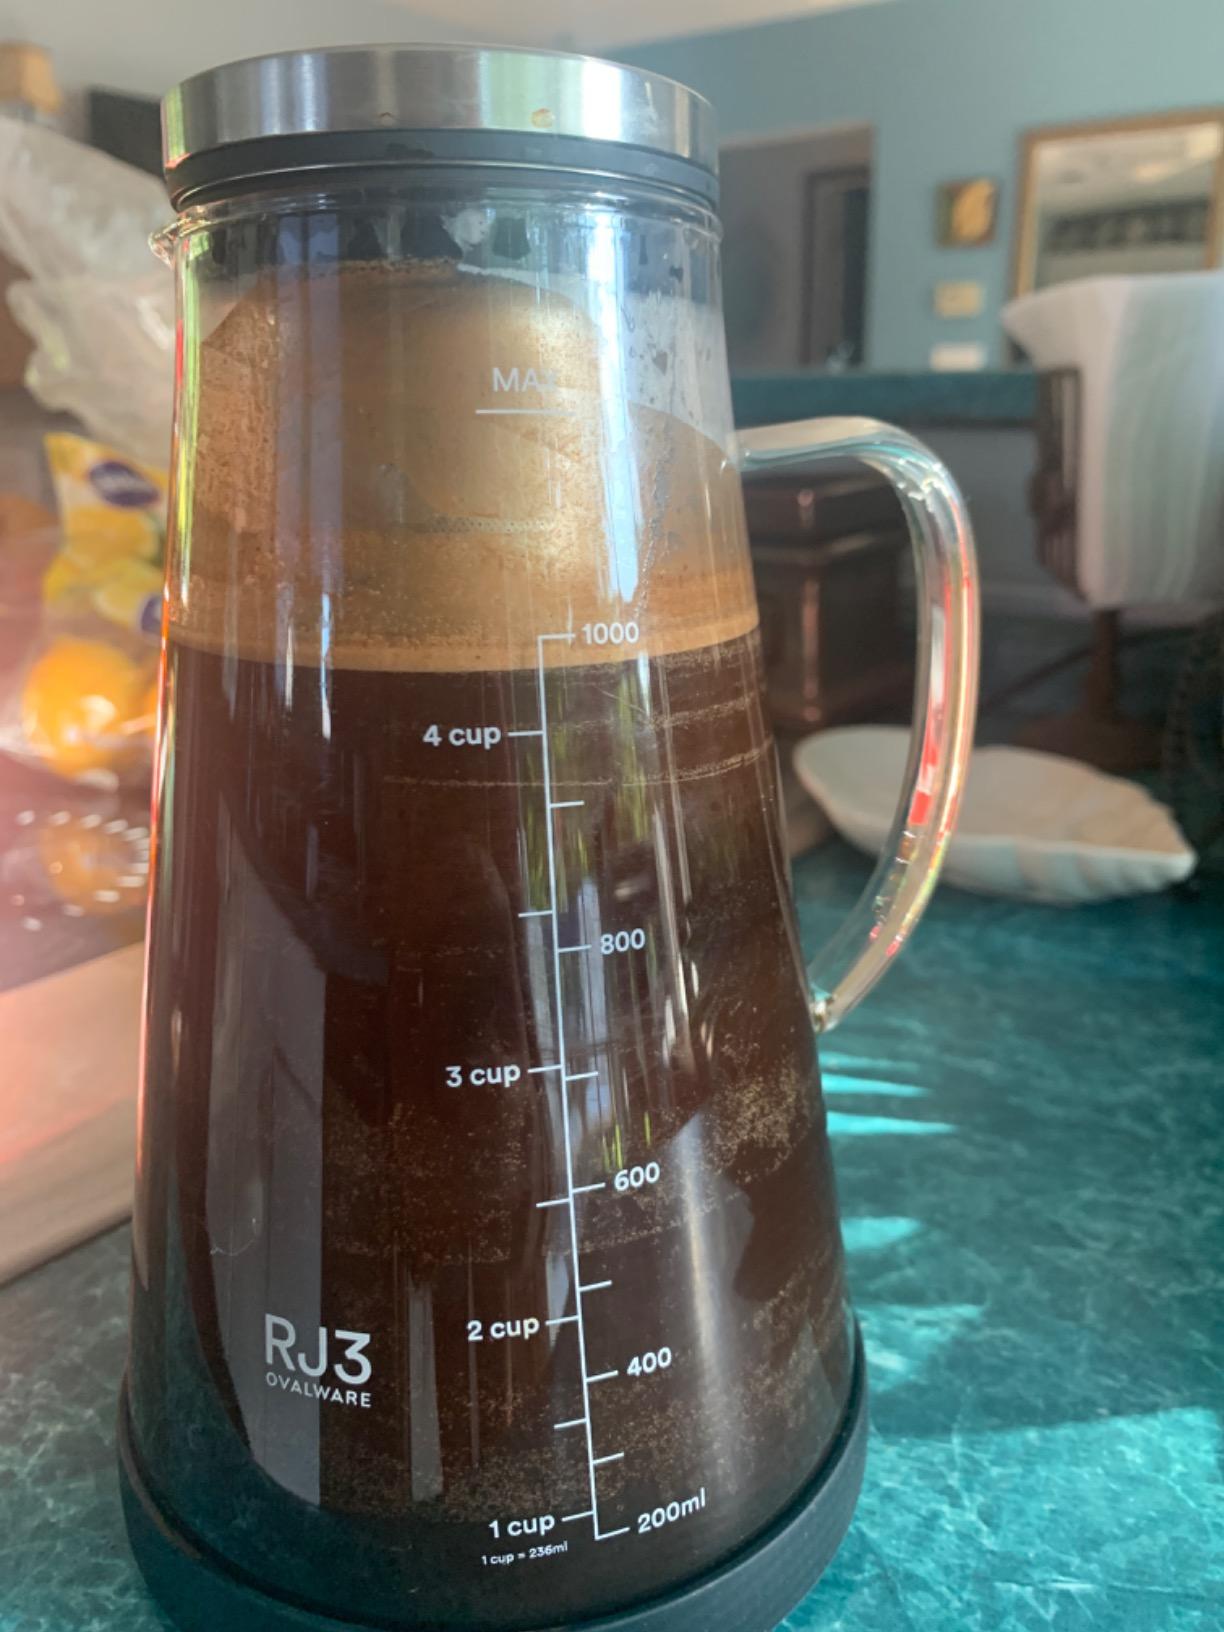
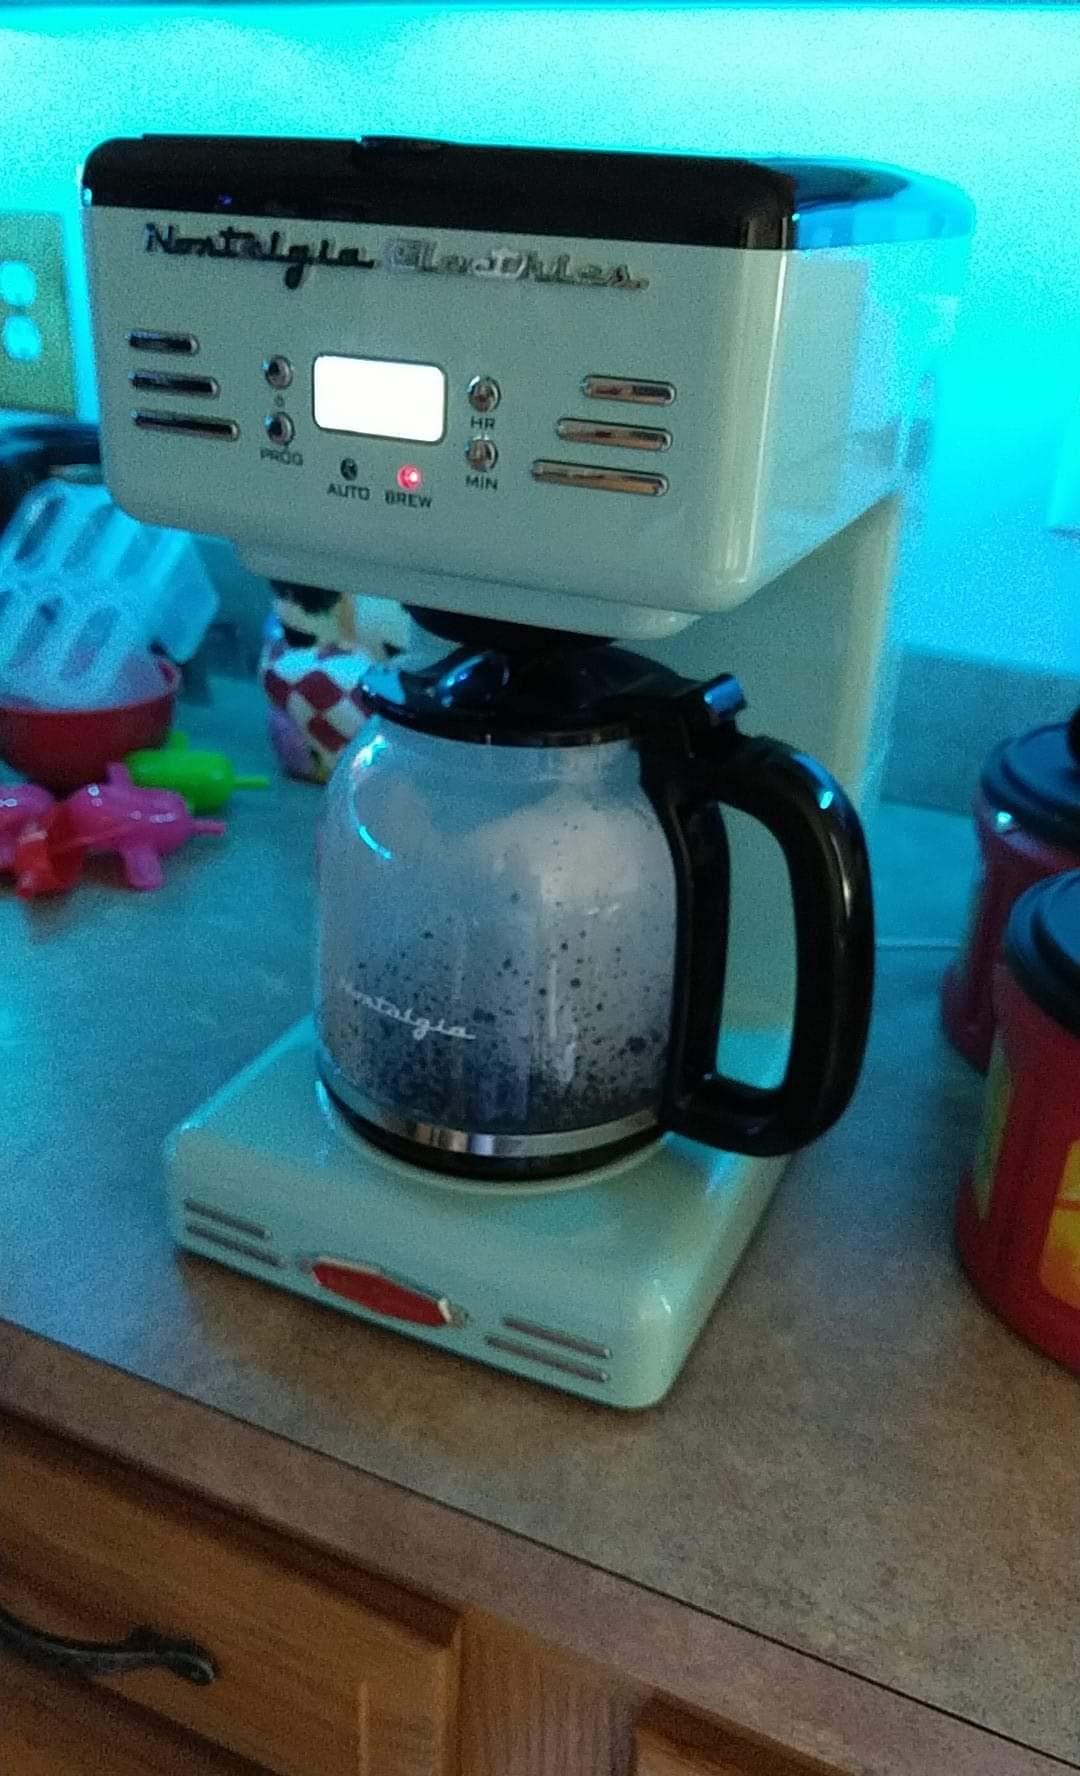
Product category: items_tea
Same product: no